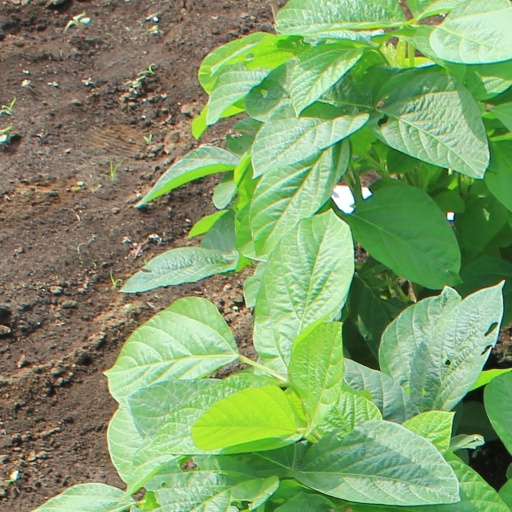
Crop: soybean